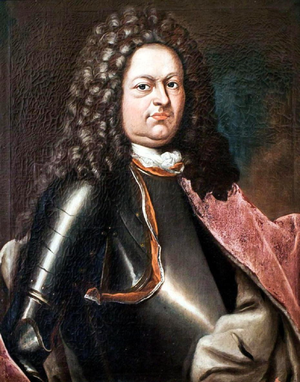
Jean-Ernest de Nassau-Weilbourg, né le 13 juin 1664 à Weilbourg, décédé le 27 février 1719 Heidelberg.